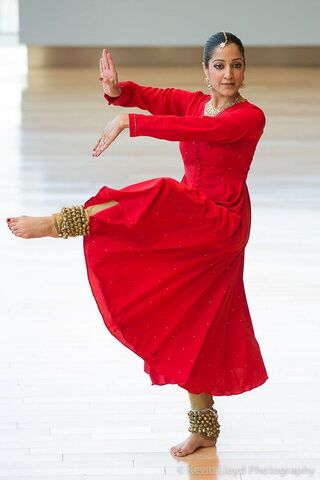
Dance form: kathak